Enz Valley Railway

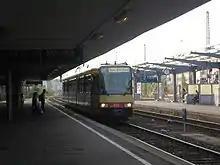
Stadtbahn car in Pforzheim Hauptbahnhof, the starting point of the "Enztalbahn"

The Enz Valley Railway ("Enztalbahn" or "Enzbahn") is a long railway line in the northern part of the Black Forest in the German state of Baden-Württemberg. The line runs from Pforzheim to Bad Wildbad and for its course runs close to the River Enz.